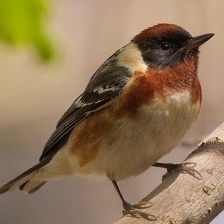
Species: BAY-BREASTED WARBLER
Scientific name: SETOPHAGA CASTANEA